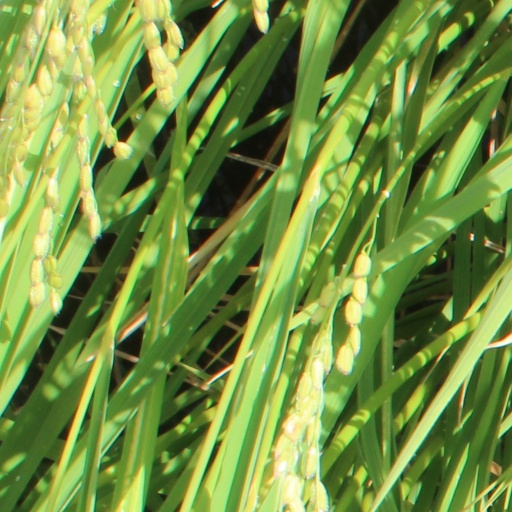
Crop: rice